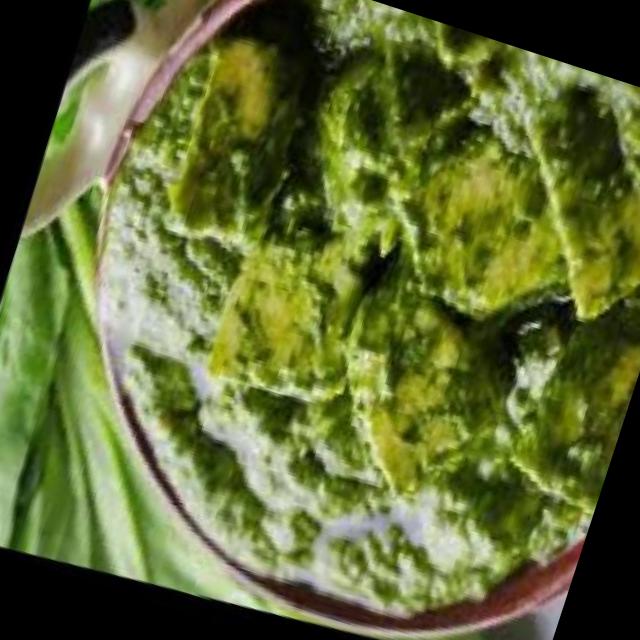
Dish: palak_paneer